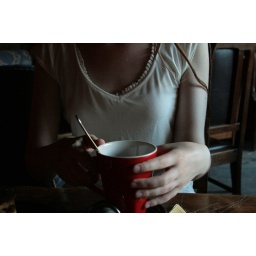
a cup of a hot green tea in a hot july day